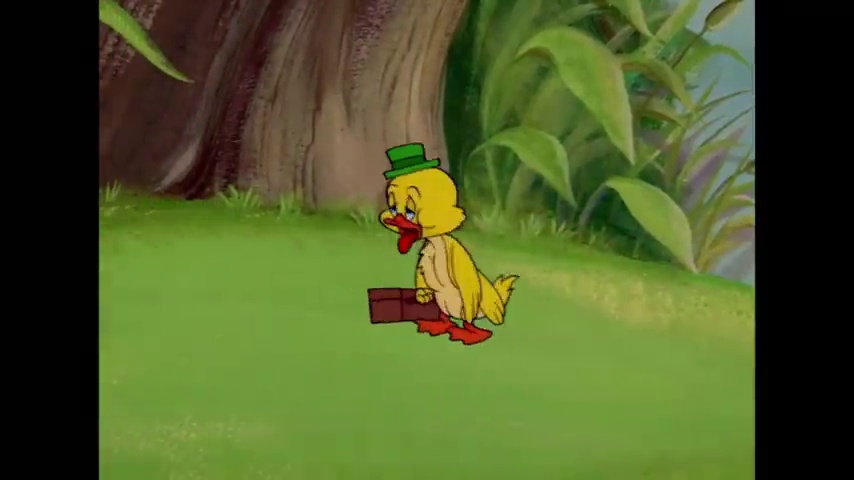
Portrait style: Cartoon Portrait